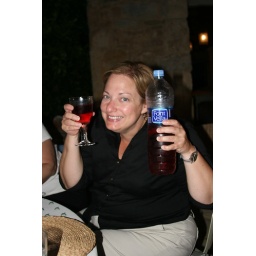
Leave it to the Texans to come home with Spanish wine in a water bottle.